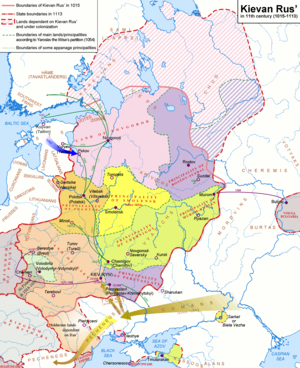
La principauté de Vladimir-Souzdal, est une principauté située sur le territoire actuel de la Russie qui succéda à la Ruthénie kiévienne après son éclatement. Ce fut la plus puissante des principautés ruthènes nées de la chute de la Rus' de la fin du XIIᵉ jusqu'à la fin du XIVᵉ siècle. Elle est considérée comme le berceau de la langue russe et de la Russie. Elle donna progressivement naissance au grand-duché de Moscou noyau du futur Empire russe.
La Biélorussie est l'un des derniers États de l'Europe à s'être constitué comme nation, comme les Biélorusses eux-mêmes n'ont été considérés qu'à partir du XXᵉ siècle comme un véritable peuple. Ainsi, les différentes appellations usitées au cours des siècles indiquent une foncière incertitude d'identité et de statut du pays, incertitude toujours sensible.
La Principauté de Polotsk, parfois nommée Duché de Polotsk était une principauté médiévale slave, s'étendant sur la partie nord-ouest de la Rus' de Kiev, à l'emplacement de la Biélorussie actuelle.